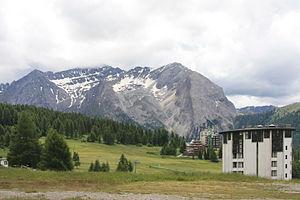
La Course de côte Cesana - Sestrières est toujours une compétition automobile italienne pour voitures de course dans la discipline des courses de côte, courue durant les trois dernières semaines du mois de juillet et organisée par l’Automobile Club di Torino.